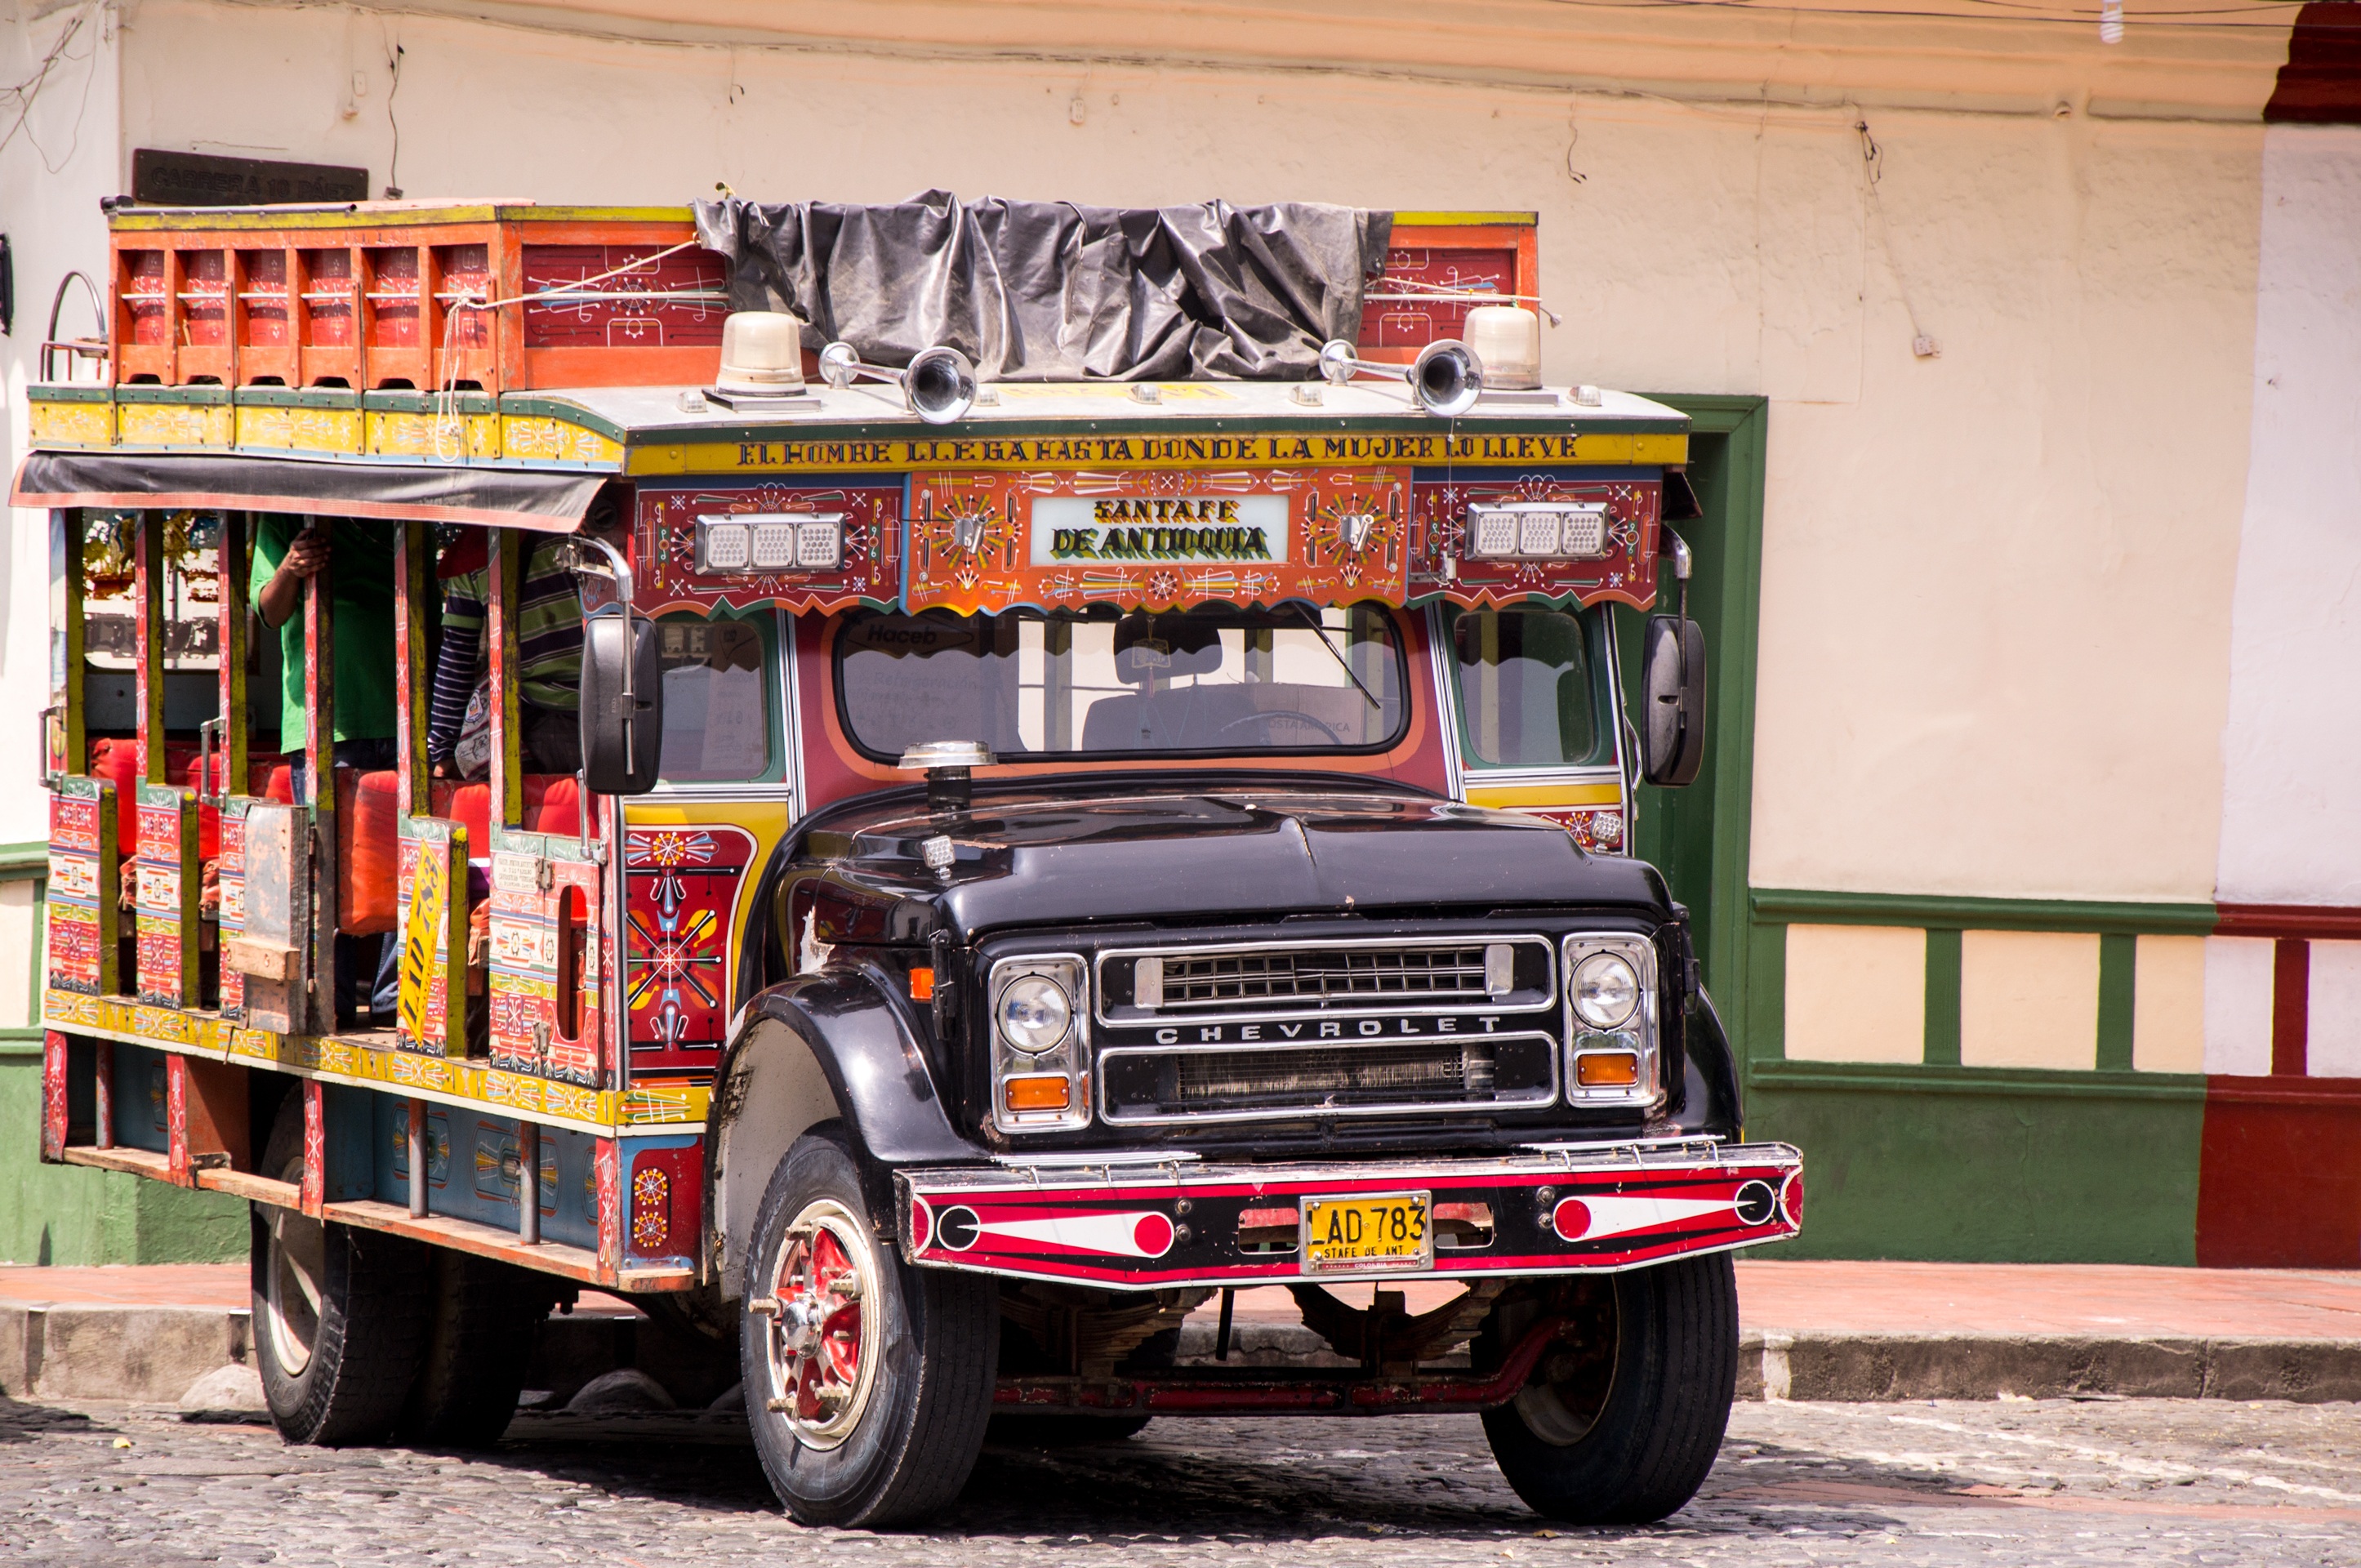
car, transport, truck, vehicle, fire department, colombia, colombian, chiva, land vehicle, santafe de antioquia